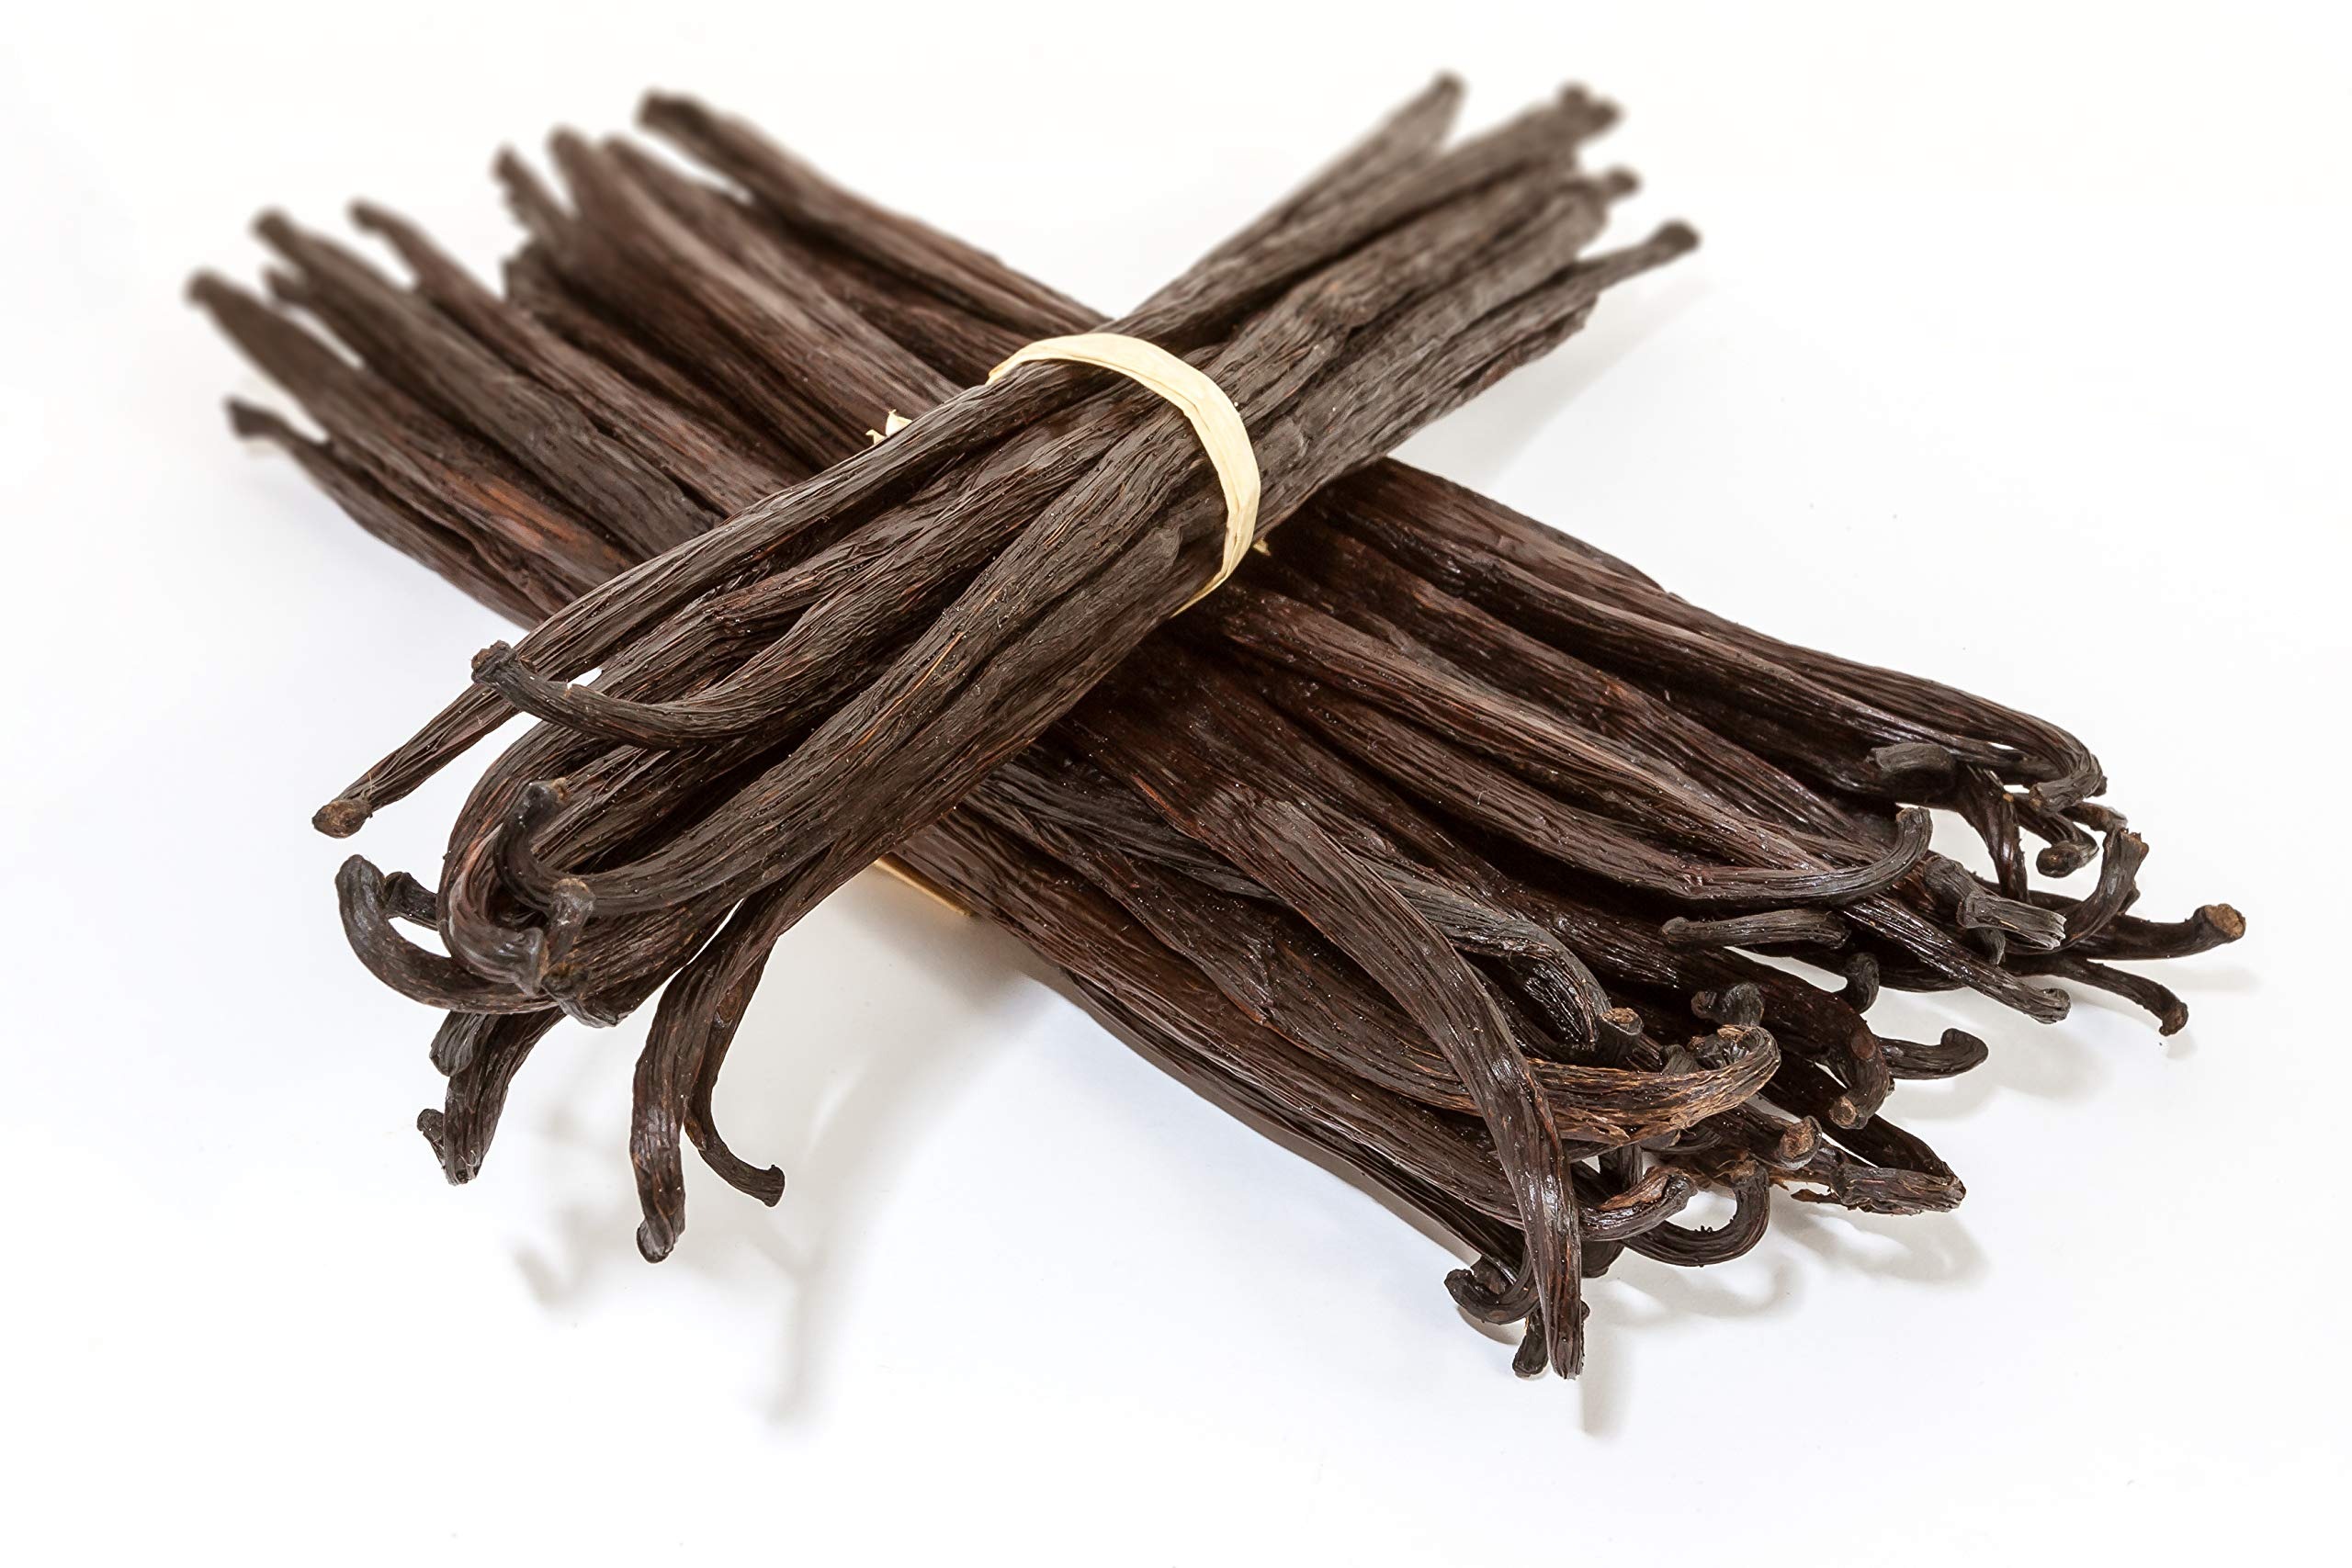
Item Name: Sri Lankan Vanilla Beans Whole Grade A Vanilla Pods for Homemade Vanilla Extract, Baking, Ice Cream, Flavoring, & Vanilla Powder (10 Pack)
Bullet Point 1: Fresh Gourmet Sri Lanka Vanilla Beans from Late 2024 - 2025 Crop Suistainably Sourced From Local Farmers at Fair Market Prices
Bullet Point 2: Length is ~ 5 - 7 Inches (Approximately 15-17 cm) with an average moisture content of 33% meaning these beans are soft, pliable, and filled with millions of tiny vanilla seeds.
Bullet Point 3: Flavor Profile: Sri Lankan vanilla beans are grown and cured in a higher altitude climate giving them their distinctive appearance. This results in an smooth and silky aroma with a earthy ambiance for the perfect balance.
Bullet Point 4: Uses: Vanilla beans can be used in a variety of recipes as flavoring or ingredients and other uses such as homemade vanilla extract, baking, cooking, and brewing
Bullet Point 5: Our triple inspection process ensures only the highest quality beans are sent out by checking the size, smell, aroma, and appearance before packaging in our commercial vacuum sealers.
Product Description: Sri Lanka Vanilla Beans Gourmet
Value: 1.0
Unit: Count

Price: 19.99